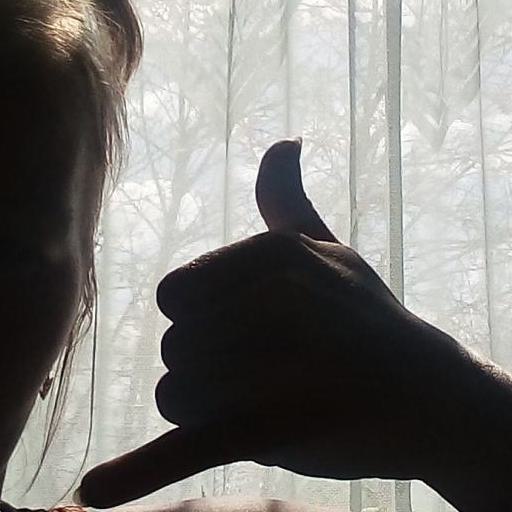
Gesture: call